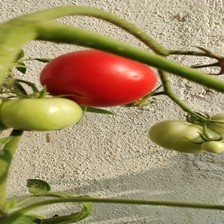
Label: tomato